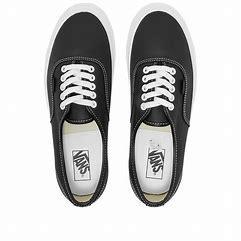
Brand: Vans
Model: UA Authentic